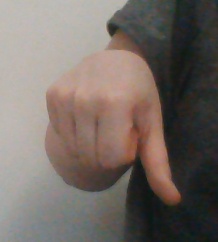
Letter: waw